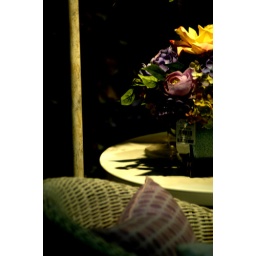
in a flower market